The Unnamable Present

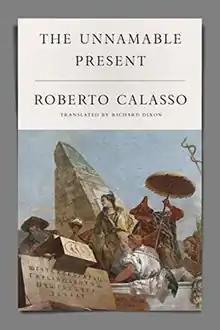

The Unnamable Present is a 2017 meditation by Roberto Calasso on the re-emergence of nationalism and totalitarianism in global politics and culture in the context of an artificially intelligent contemporary world-system. The ninth volume of Calasso's nameless cycle of reflections which began with the "Ruin of Kasch", it is composed of two longer essays entitled "Tourists and Terrorists" and "The Vienna Gas Company" followed by a brief coda called "Sighting of the Towers."